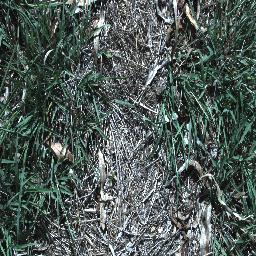
Label: negative